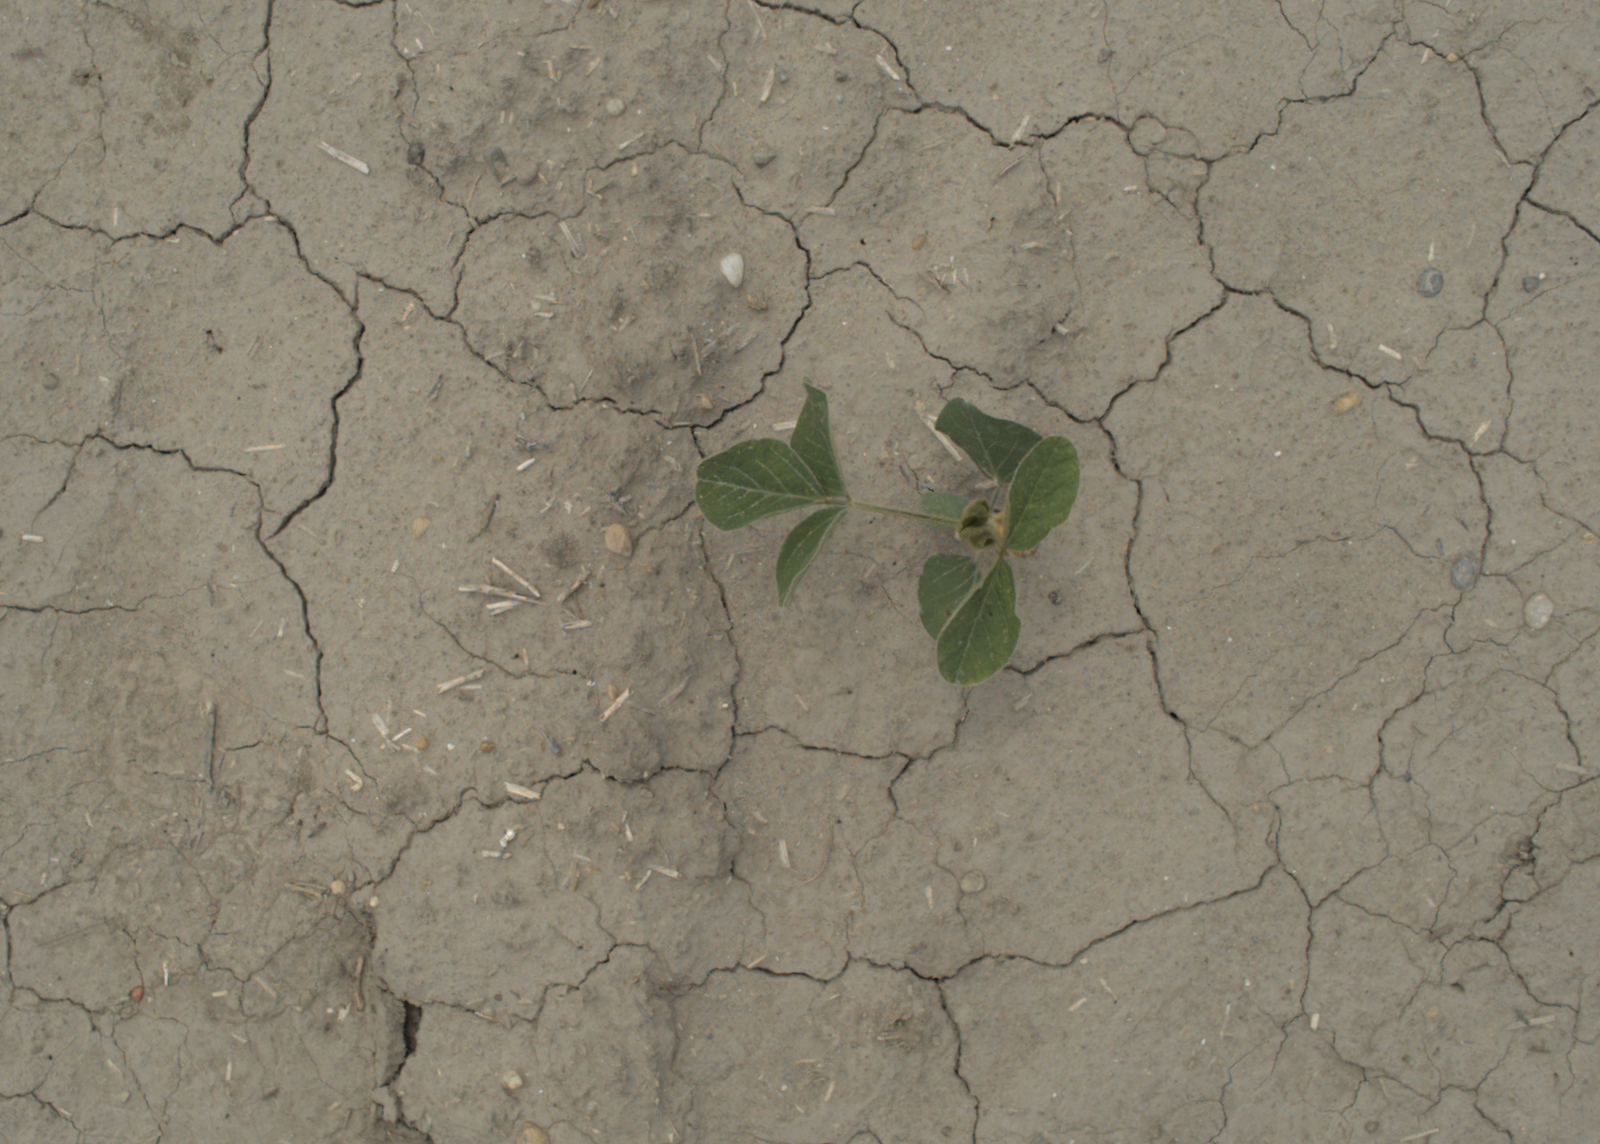
Capture date: 05.07.2021 13:02:27
Weather: cloudy
Wind: medium
Seeding date: 08.06.2021
Plant canopy height (mm): 961